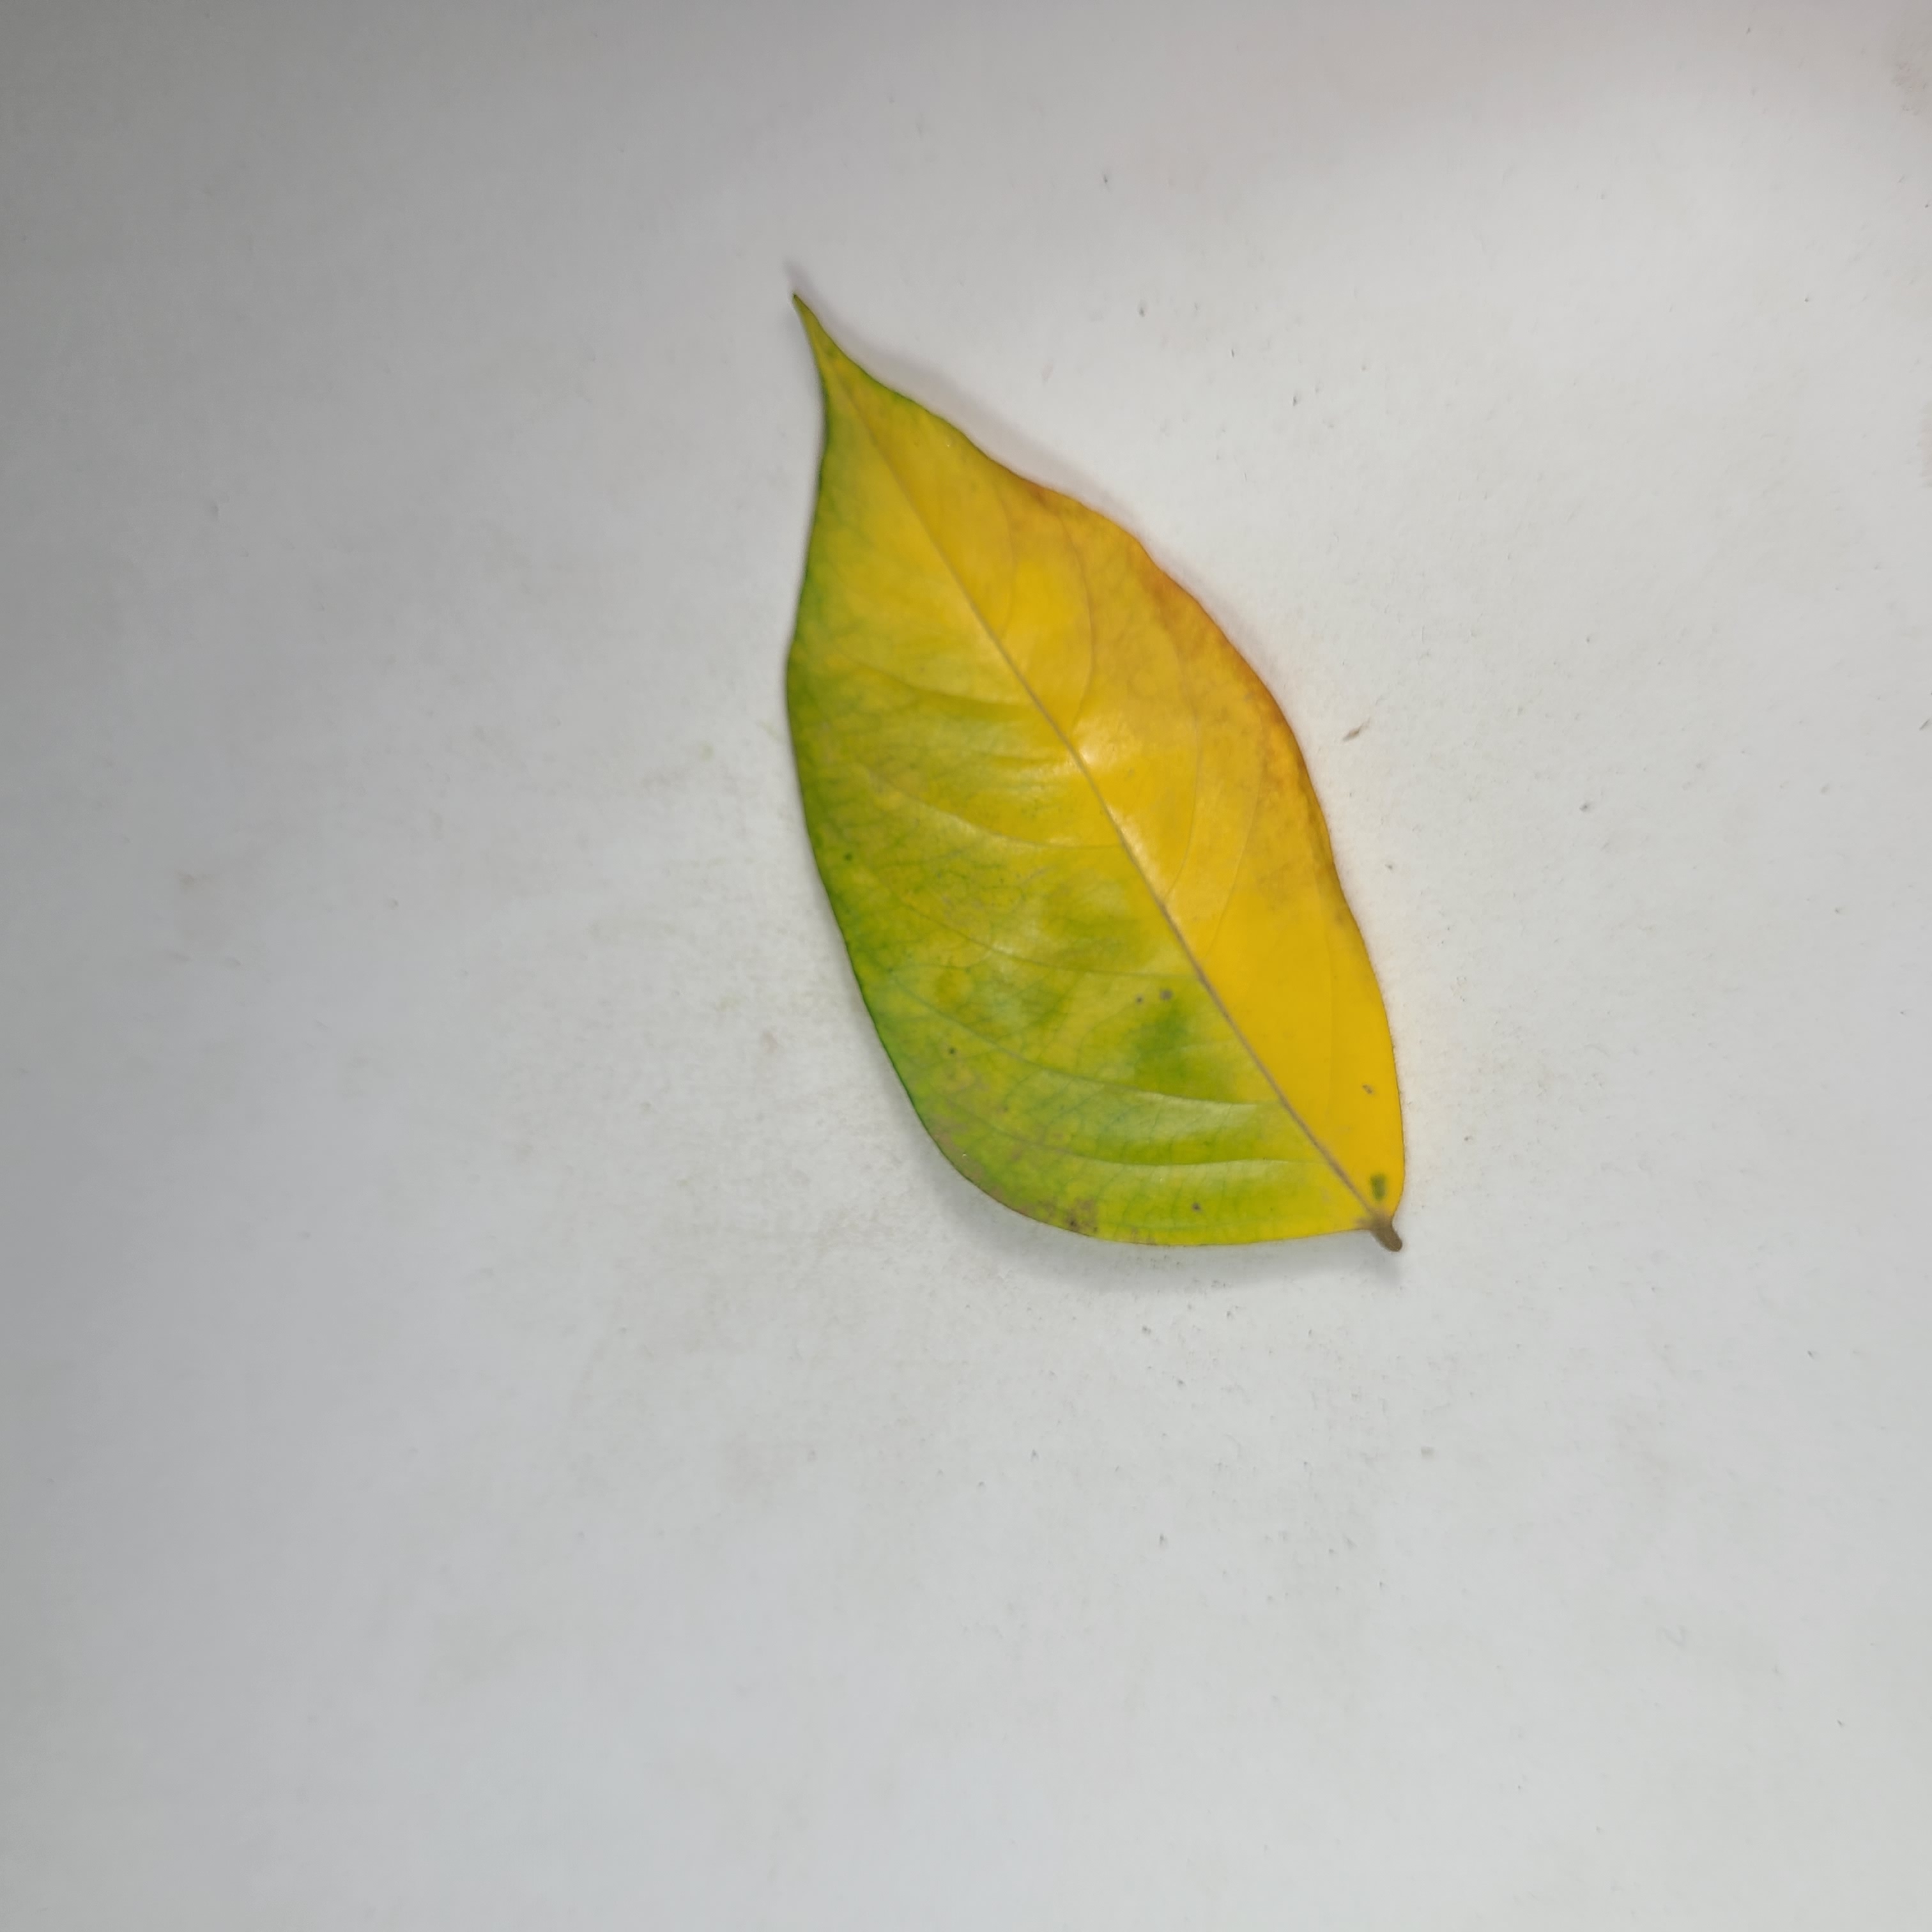
Label: Yellow Leaves